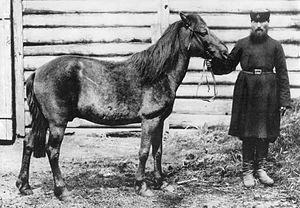
Equus ferus, généralement désigné sous le nom de Cheval sauvage, ou plus simplement Cheval, est une espèce d'équidés qui inclut fréquemment trois sous-espèces : le Tarpan, aujourd'hui éteint, le Cheval domestique et le Cheval de Przewalski. Il est largement admis que les chevaux domestiques modernes proviennent du Tarpan, mais d'autres sous-espèces potentielles issues d'Equus ferus en sont peut-être à l'origine.
Le cheval est un grand mammifère herbivore et ongulé à sabot unique ; c'est l'une des espèces de la famille des Équidés, lesquelles ont évolué, au cours des derniers 45 à 55 millions d'années, à partir d'un petit mammifère possédant plusieurs doigts. À l'état naturel, les chevaux vivent en troupeaux, généralement sous la conduite d'un unique étalon reproducteur. Ils entretiennent des rapports sociaux et comptent sur leur vitesse pour échapper à leurs prédateurs. Dotés d'un bon sens de l'équilibre, d'un fort instinct de fuite et de grandes aptitudes de visualisation spatiale, ils possèdent un trait inhabituel dans le règne animal, étant capables d'entrer en sommeil léger tout en restant debout. Les femelles, nommées juments, mettent bas après onze mois de gestation un petit appelé poulain, capable de se lever et de courir peu de temps après sa naissance.
Le Tarpan est un équidé sauvage européen éteint, quelquefois considéré comme l'ancêtre de la plupart des races actuelles de chevaux. D'après les rares photographies prises avant l'extinction de l'espèce, il s'agissait d'un petit cheval d'environ 1,30 m au garrot, à la robe gris souris.
Le cheval de Heck est une race de chevaux créée dans les années 1930 au zoo de Munich par les frères Heck, dans l'objectif de reconstituer le Tarpan, un animal sauvage désormais éteint. Bien que Lutz et Heinz Heck ne soient pas parvenus à ressusciter cet équidé éteint, ces chevaux s'en rapprochent phénotypiquement, notamment par leur taille et leur robe de couleur souris, à marques primitives. Leur programme étant concurrent de celui du Polonais Tadeusz Vetulani, durant l'invasion de la Pologne par les nazis, sa harde de Koniks sélectionnés est capturée, puis intégrée à la sélection du cheval de Heck, ce qui conduit à l'arrêt du programme de Vetulani. Les chevaux de Heck sont exportés vers les États-Unis, où une association de race est créée dans les années 1960.